Bo (parashah)

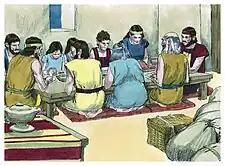
That night each family roasted its lamb. (1984 illustration by Jim Padgett, courtesy of Distant Shores Media/Sweet Publishing)

The Mekhilta of Rabbi Ishmael taught that there are four types of children (as evinced by the four times—in Exodus 12:26; 13:8; 13:14; and Deuteronomy 6:20—that Scripture reports telling a child)—the wise, the simple, the wicked, and the type who does not know how to ask. The wise child asks, in the words of Deuteronomy 6:20: "What mean the testimonies, and the statutes, and the ordinances, that the Lord our God has commanded you?" The Mekhilta taught that we explain to this child all the laws of Passover. The simple child asks, in the words of Exodus 13:14: "What is this?" The Mekhilta taught that we respond simply with the words of Exodus 13:14: "By strength of hand the Lord brought us out from Egypt, from the house of bondage." The wicked child asks, in the words of Exodus 12:26: "What do "you" mean by this service?" The Mekhilta taught that because wicked children exclude themselves, we should also exclude this child in answering and say, in the words of Exodus 13:8: "It is because of what the Lord did for "me" when I came forth out of Egypt"—for me but not for you; had you been there, you would not have been saved. As for the child who does not know how to ask, the Mekhilta taught that we take the initiative, as Exodus 13:8 says (without having reported that the child asked), "You shall tell your child on that day."